Chemnitz petrified forest

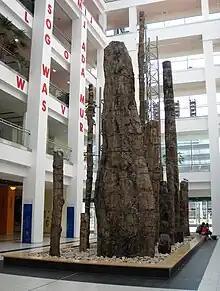
Petrified wood from the Chemnitz occurrence on display in the courtyard of DASTietz and Museum of Natural History Chemnitz

Petrified trunks of tree ferns, seed ferns, conifers as well as Cordaitales and different species of Calamites.